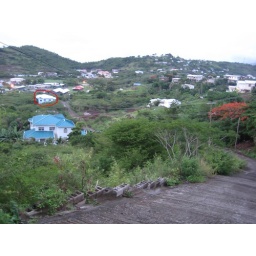
our house circled in red and we took the pic from the top of our driveway